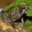
Label: frog